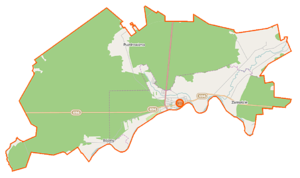
Brok est une gmina urbaine-rurale ou mixte de la powiat d'Ostrów Mazowiecka, dans la Voïvodie de Mazovie, dans le centre-est de la Pologne.